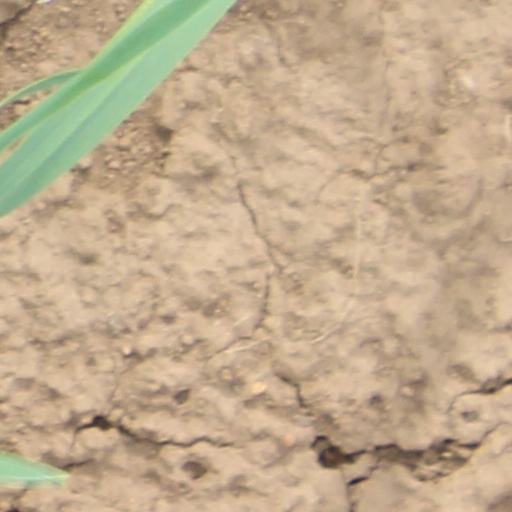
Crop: wheat